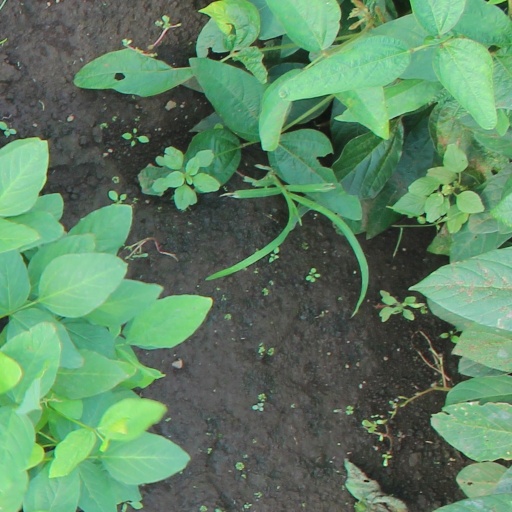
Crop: soybean